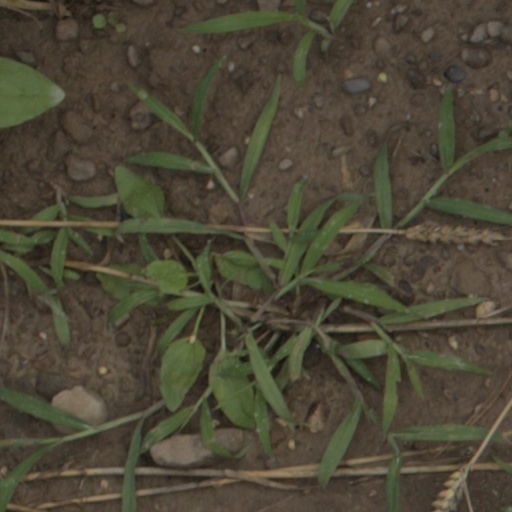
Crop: wheat